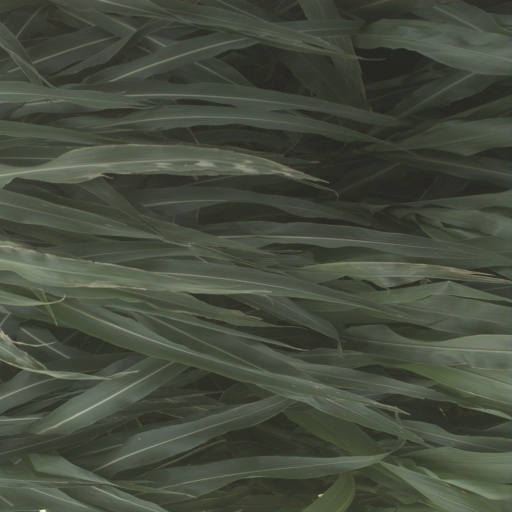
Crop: sorghum